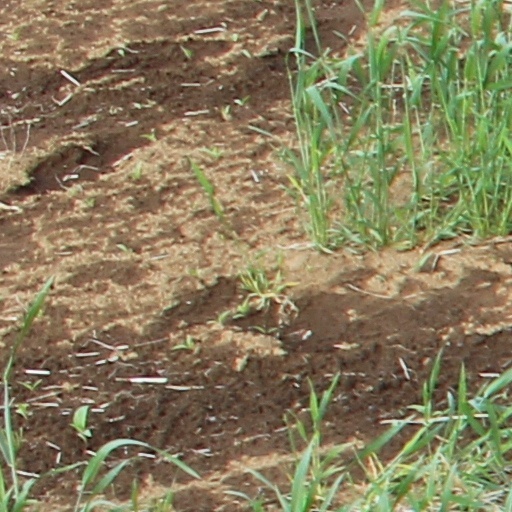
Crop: wheat